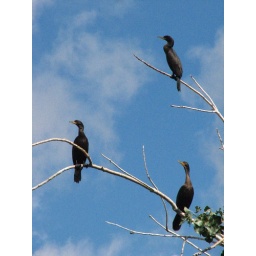
Many of the trees along the spit have been laid bare by the birds -- quite a stark sight to see.